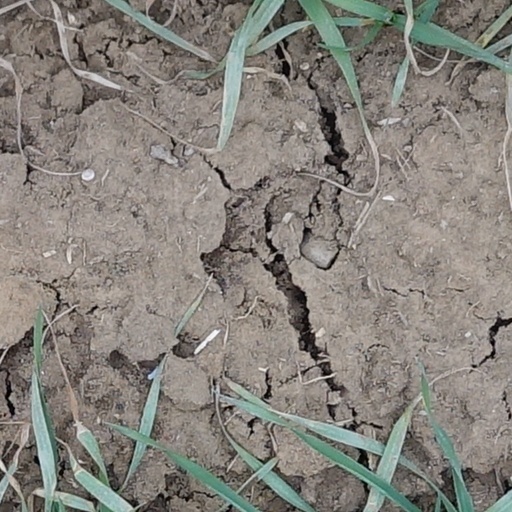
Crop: wheat